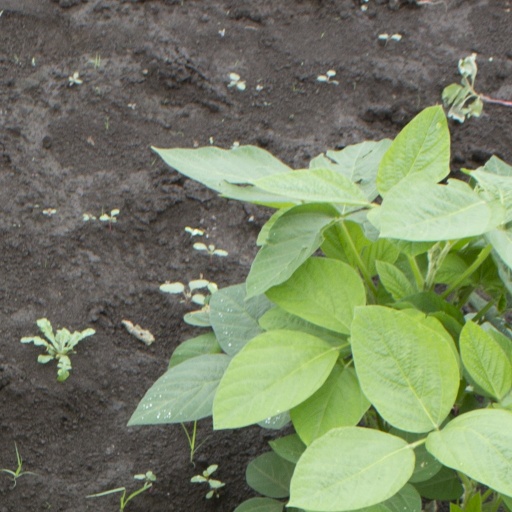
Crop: soybean